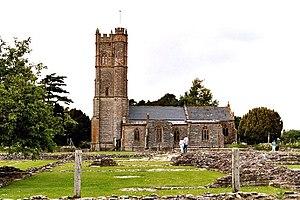
Cette liste des musées du Somerset, Angleterre contient des musées qui sont définis dans ce contexte comme des institutions qui recueillent et soignent des objets d'intérêt culturel, artistique, scientifique ou historique. leurs collections ou expositions connexes disponibles pour la consultation publique. Sont également inclus les galeries d'art à but non lucratif et les galeries d'art universitaires. Les musées virtuels ne sont pas inclus.